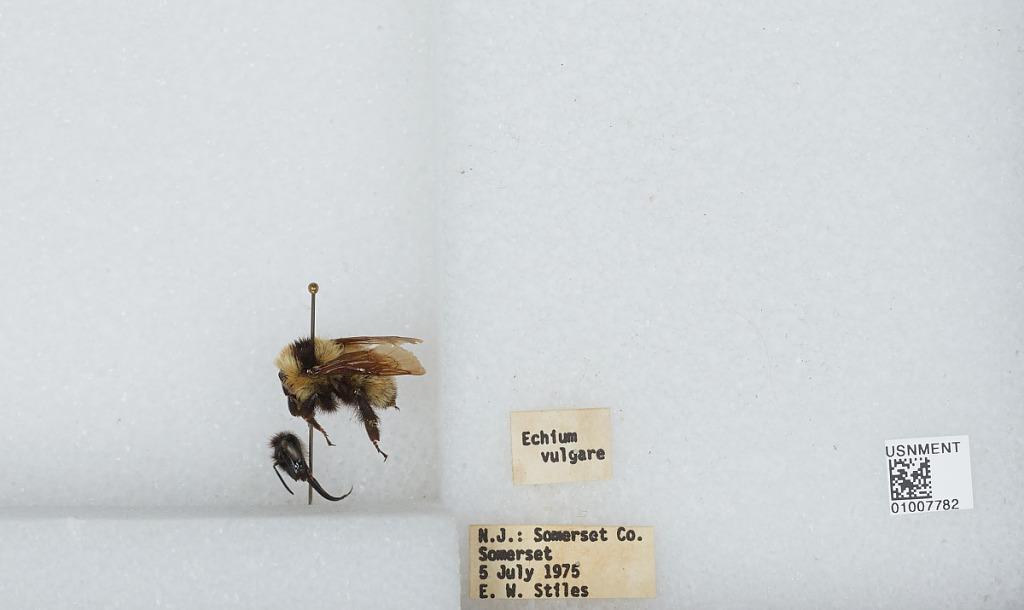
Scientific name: Bombus (Fervidobombus) fervidus fervidus (Fabricius)
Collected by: E. Stiles
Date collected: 1975-7-5
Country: United States
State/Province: New Jersey
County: Somerset
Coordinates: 40.56, -74.61